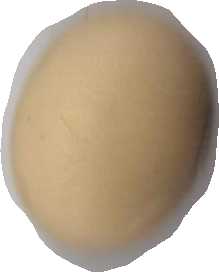
Variety: Anjasmoro